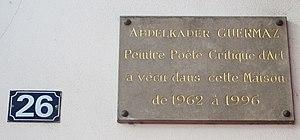
Plaque en hommage au peintre algérien Abdelkader Guermaz, 26 quai du Louvre (Paris, 1er).
Le quai du Louvre est un quai situé le long de la Seine, à Paris, dans le 1ᵉʳ arrondissement.
Abdelkader Guermaz est un peintre non figuratif algérien de la nouvelle École de Paris, l’aîné de la génération des « fondateurs » de l’art algérien moderne.